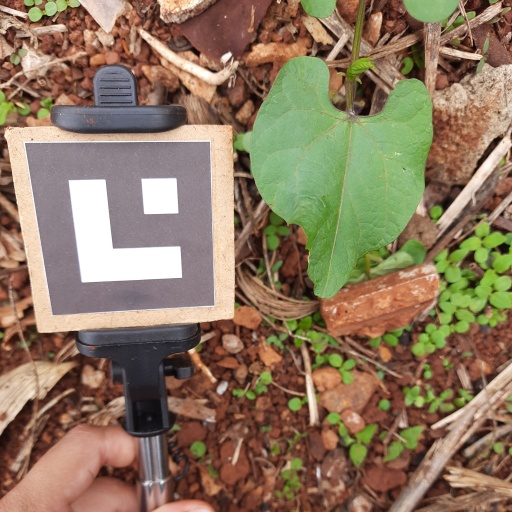
Observations: wavy surface, no eating holes, under shade